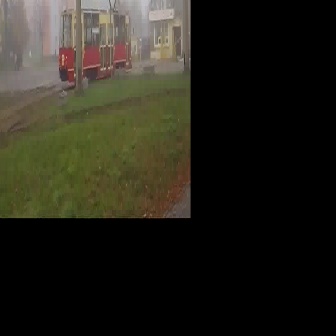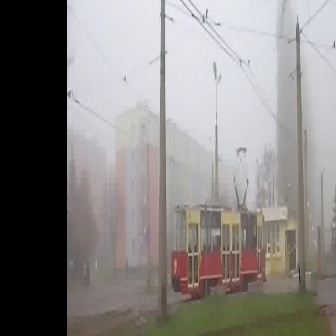
  Please identify the target specified by the bounding box [58,7,133,81] in the first image and locate it in the second image. Return the coordinates in [x_min,y_min,x_max,y_max] format.
Answer: [171,202,266,297]